Sayyid Jamal al-Din Va'iz

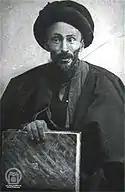
Sayyid Jamal al-Din ca. 1905

Sayyid Jamal al-Din "Va'iz" Esfahani (also known as Seyed Jamal Vaez ["The Preacher"], 1862–1908) was a popular pro-constitutional preacher and writer in Iran. He was one of the founders of a constitutional movement in Isfahan in 1890s. He wrote for the reformist newspapers - especially for "Al Jamal". He wrote mostly about the economy and the financial autonomy of Persia, which he compared it to jihad.